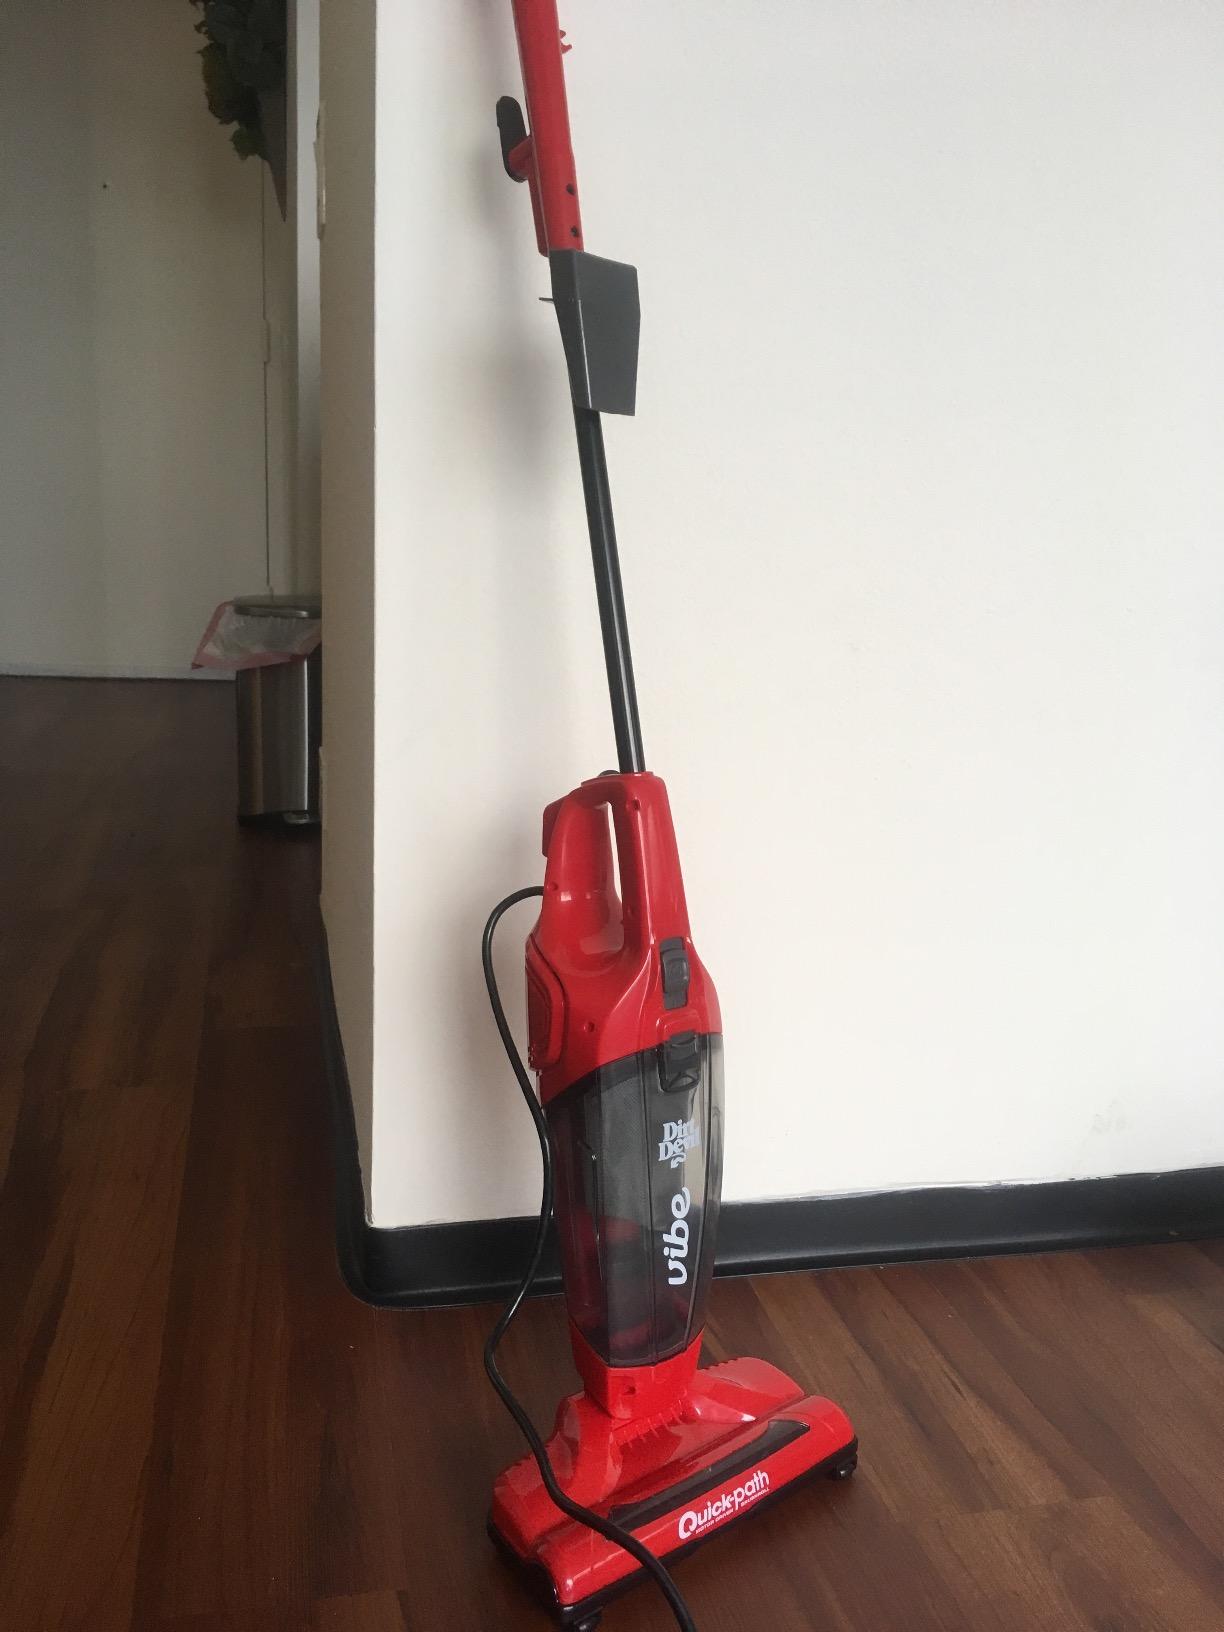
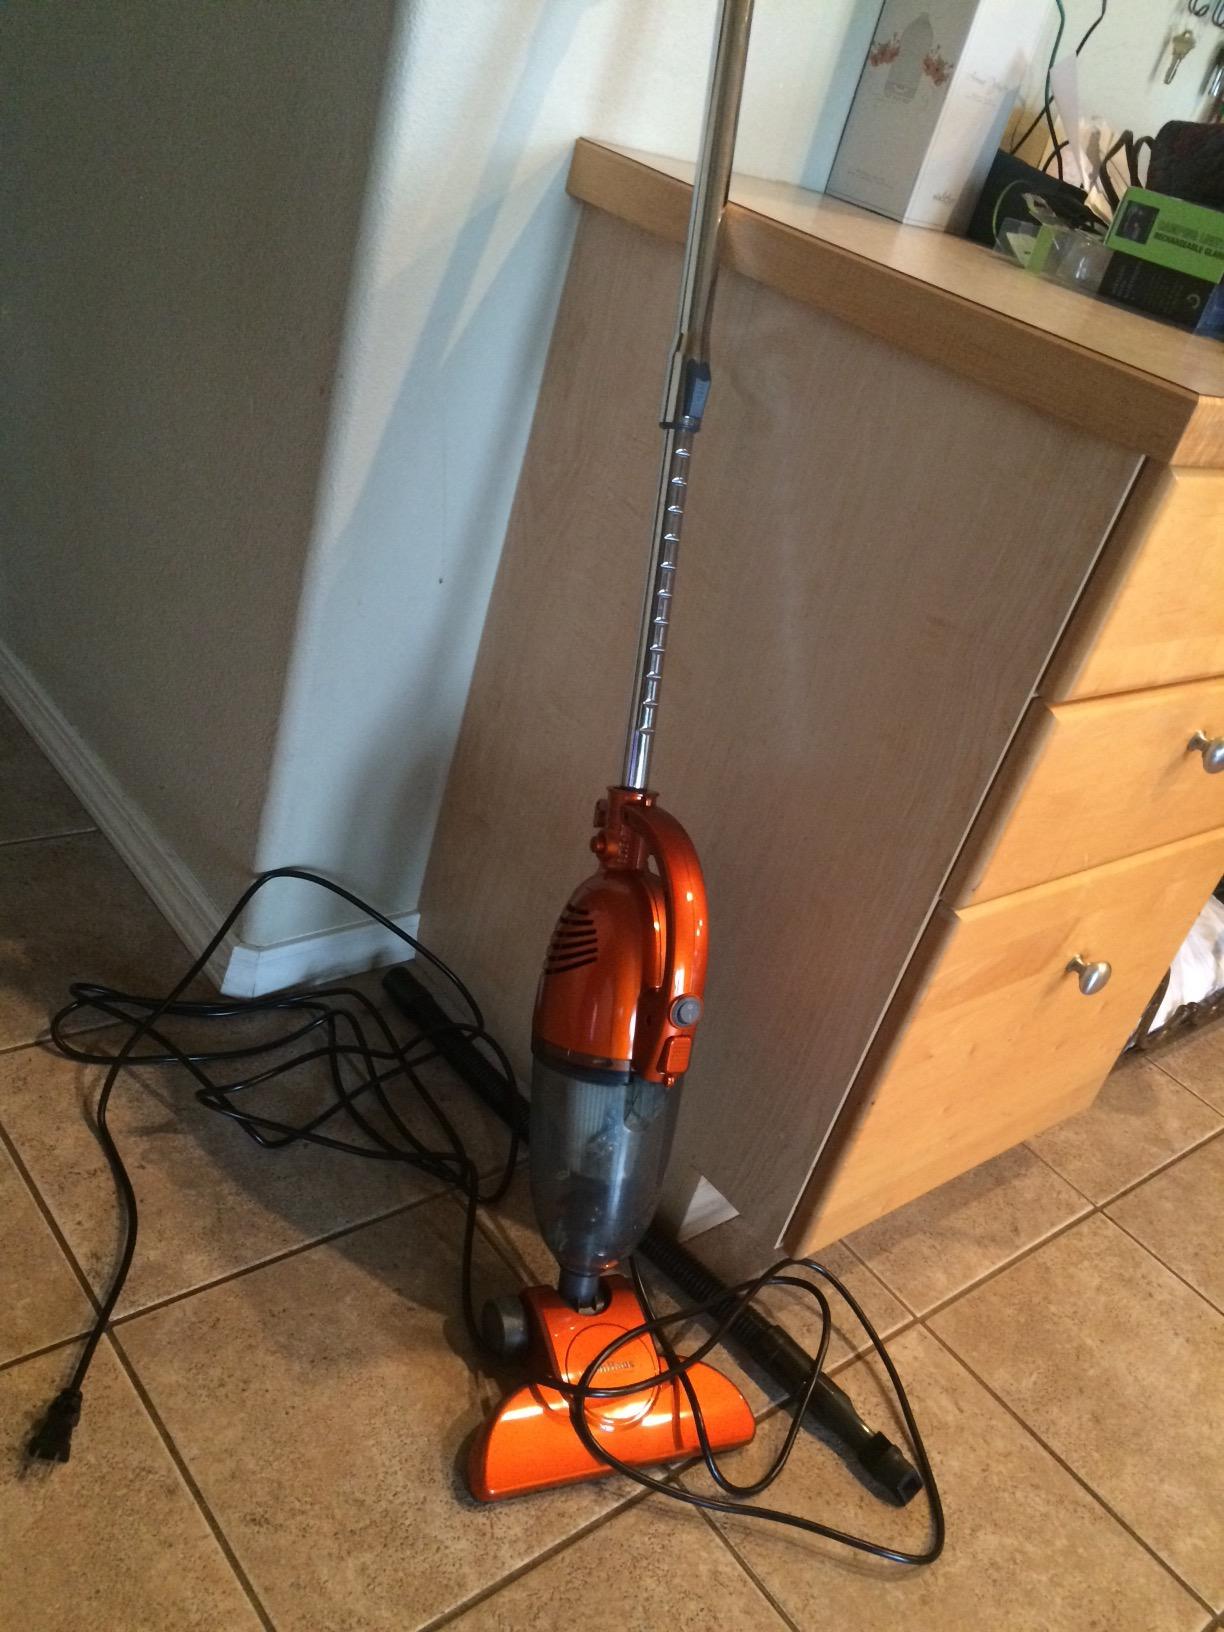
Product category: items_vacuum
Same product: no